Mother Machree

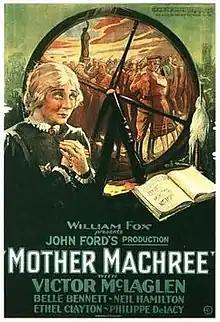
Film poster

Mother Machree is a 1928 American synchronized sound drama film directed by John Ford that is based on the 1924 work "The Story of Mother Machree" by Rida Johnson Young about a poor Irish immigrant in America. While the film has no audible dialog, it was released with a synchronized musical score, singing and sound effects using the sound-on-film movietone process. Rida Johnson Young had invented Mother Machree in the stage show "Barry of Ballymoore" in 1910. John Wayne has a minor role in the film.